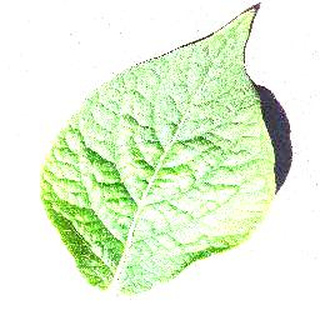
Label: healthy_potato